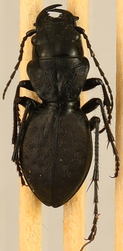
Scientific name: Omus dejeanii
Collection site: Abby Road NEON (ABBY), plot ABBY_028